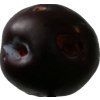
Label: plum